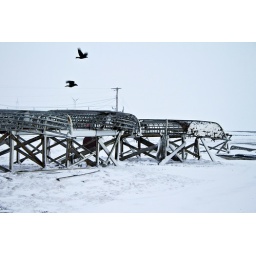
Wooden boat frames and birds in Savoonga, a village on Alaska's St. Lawrence Island in the middle of the Bering Sea.